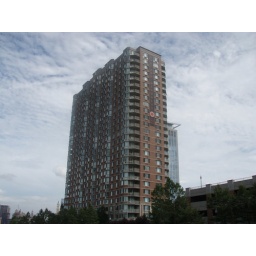
This is our host's apartment building in Jersy City - 17th floor